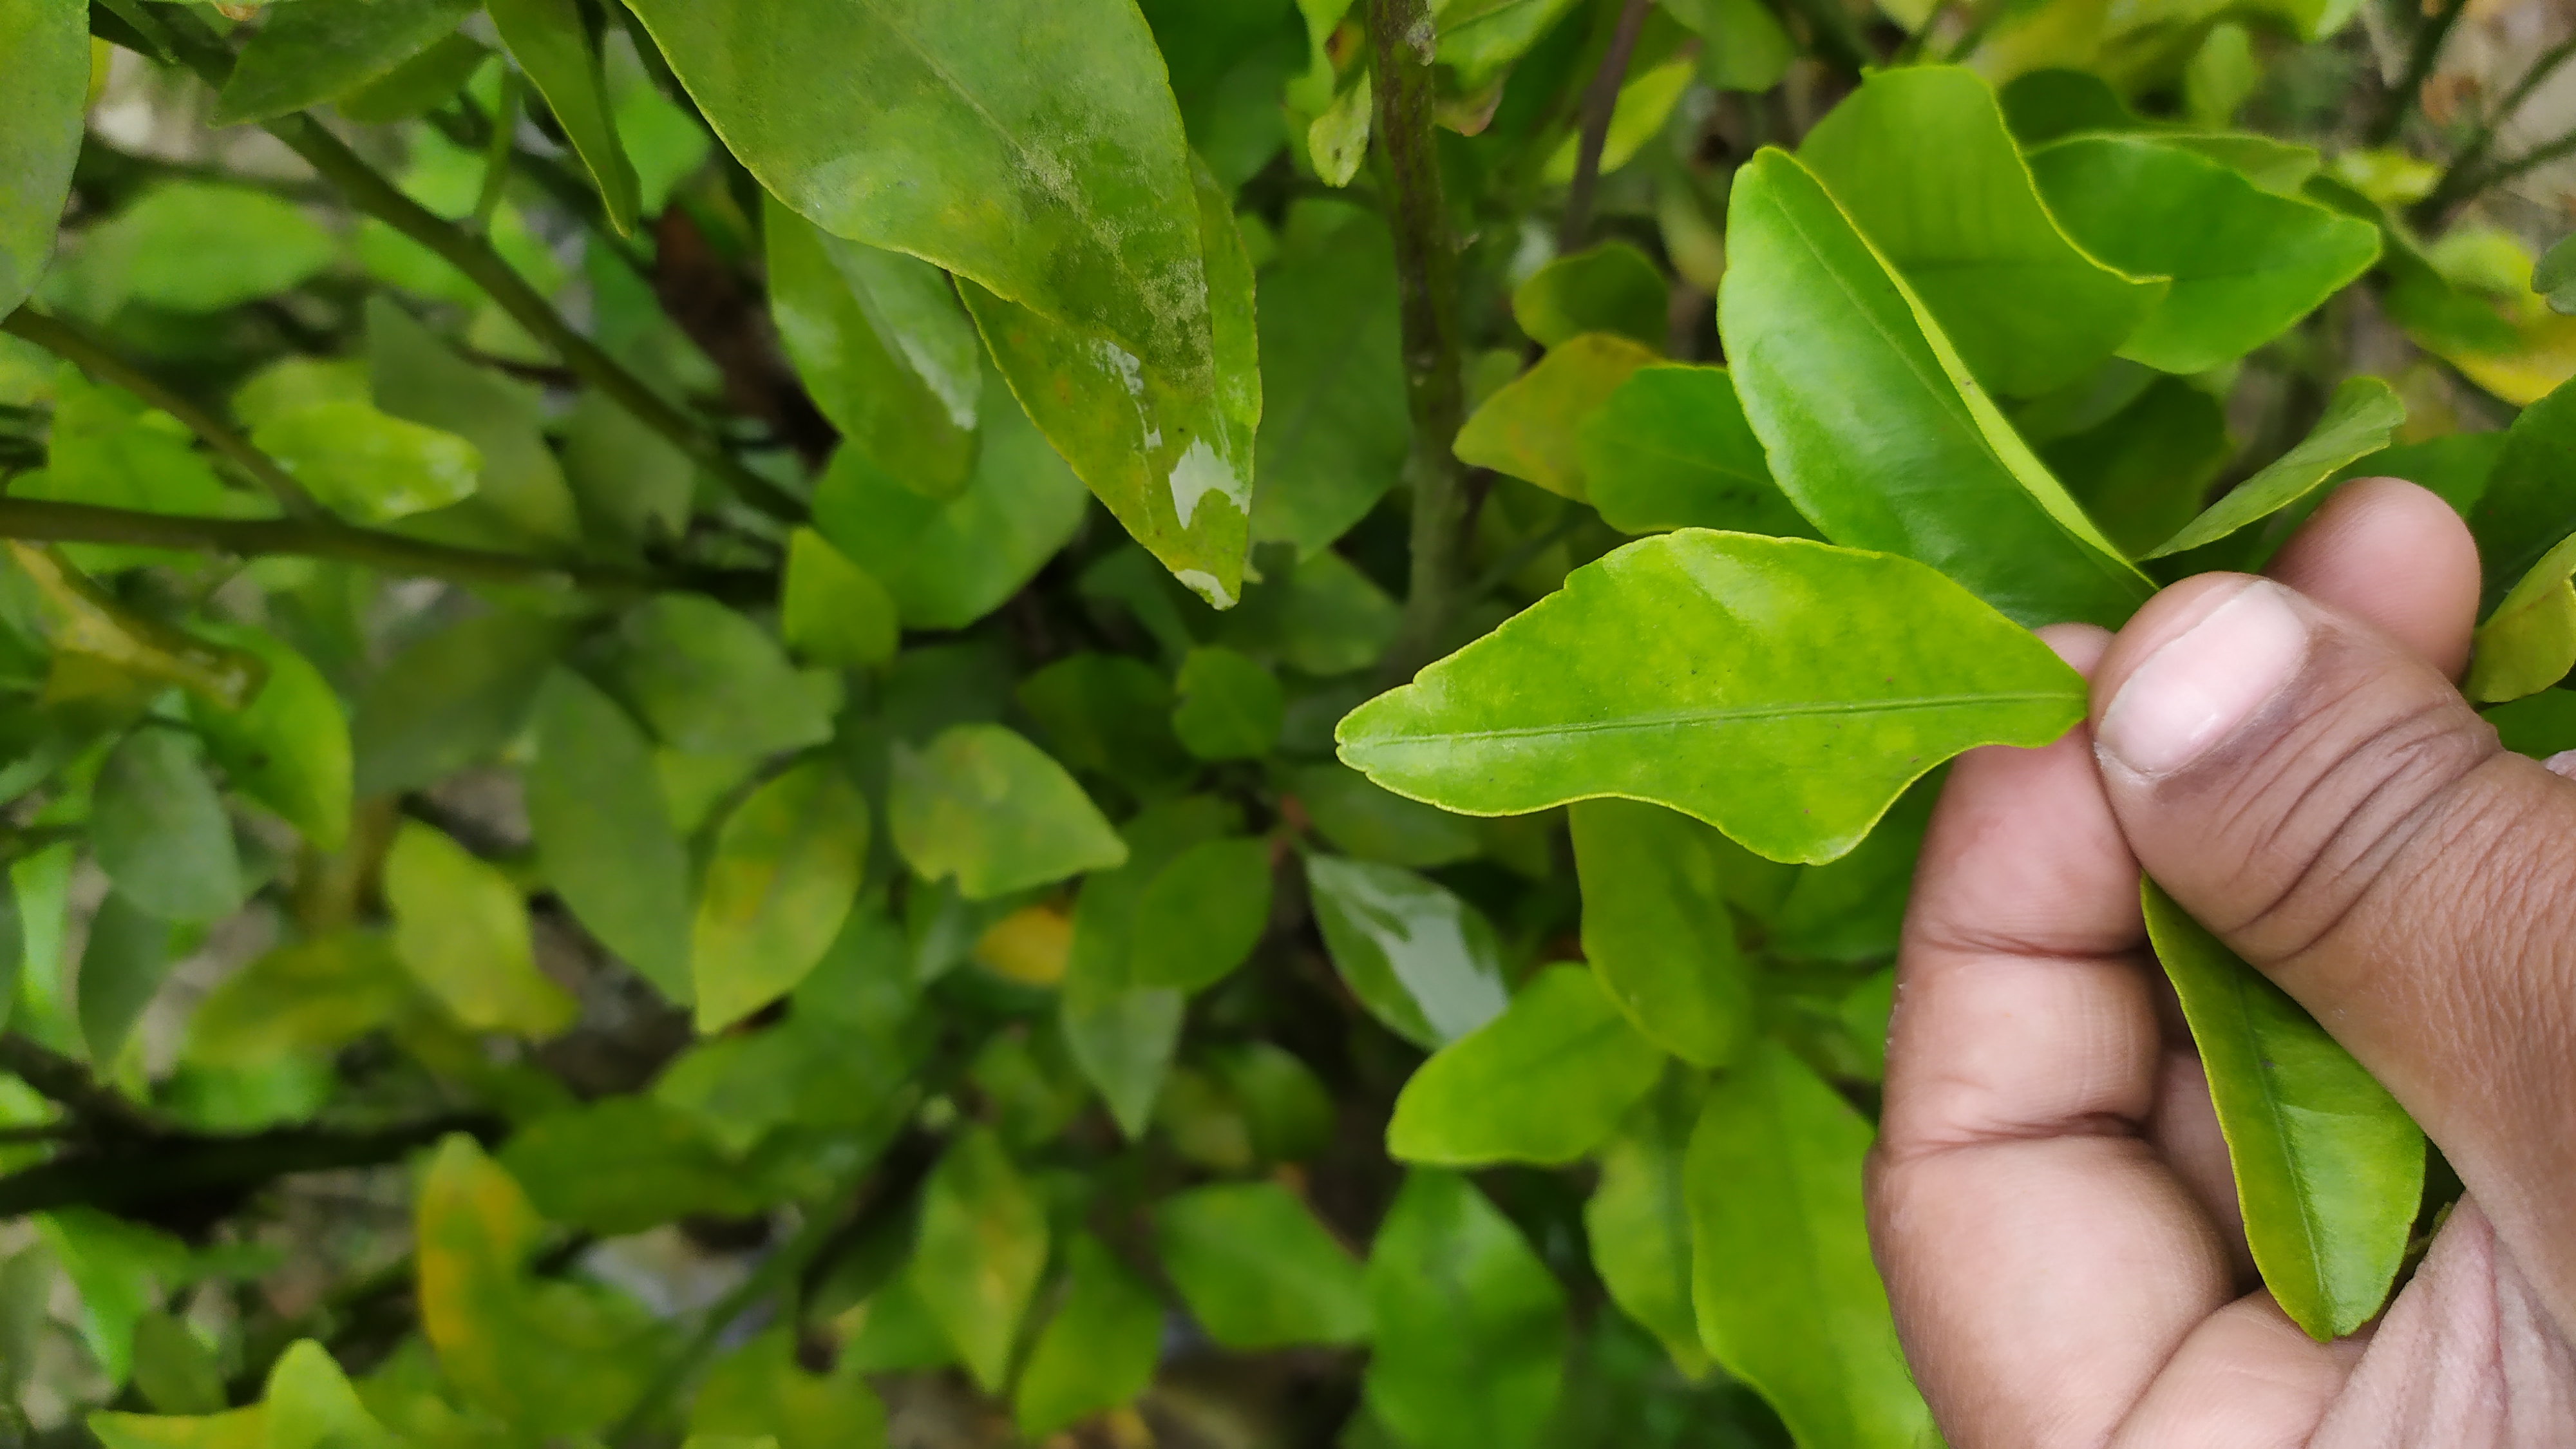
Mandarin leaf variety: Darjeling